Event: Nepal Earthquake
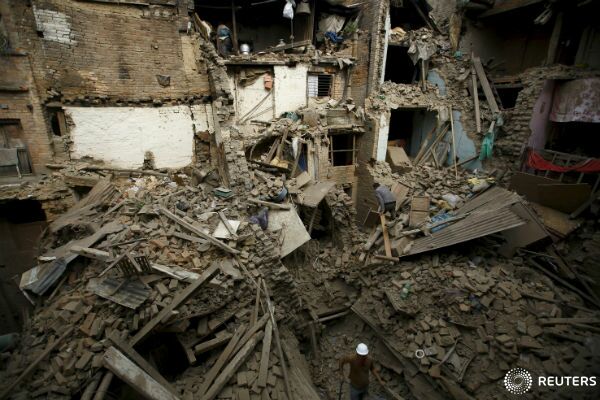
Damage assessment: damage